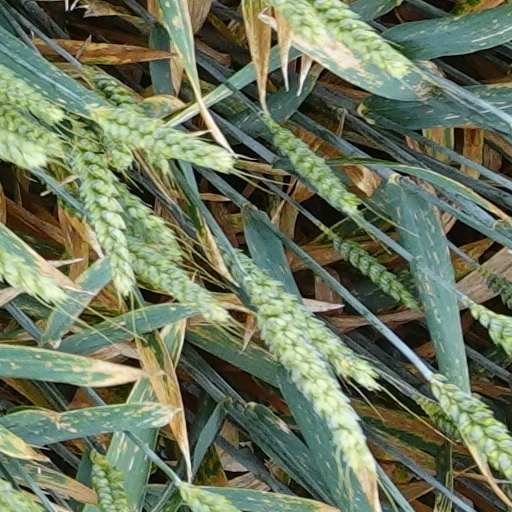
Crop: wheat